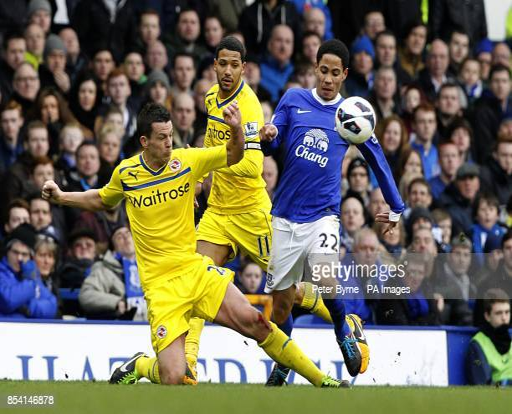
football player and battle for the ball